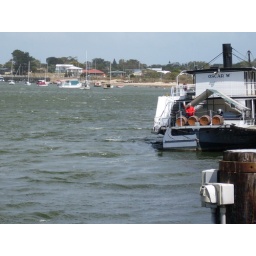
The paddle boat Oscar W is aground at the Goolwa wharf because of the lack of water in the Murray river